Sunseeker (solar vehicle)

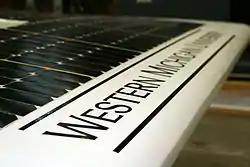

A radical change in driver seating for the 2008 solar challenge caused all teams to build totally new cars. "Sunseeker 08" used the very efficient array from the previous car and was changed to a front wheel drive quasi three wheel vehicle since the two rear wheels were about a foot apart behind the cockpit bulge. However, the array blew off the car during qualifying and the car could not participate in the event. WMU team members joined other teams to assist during the race. At the award ceremony after the race, they received the Sportsmanship Award to a long round of applause.